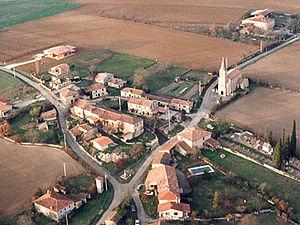
Village de Bouvées, commune rattachée à Labrihe le 1er janvier 1824 - Photo Alain Robert
Labrihe est une commune française située dans le département du Gers en région Occitanie.